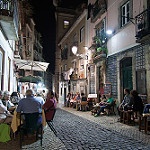
Scene: Outdoor